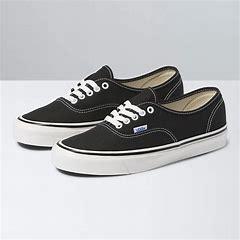
Brand: Vans
Model: UA Authentic 44 DX